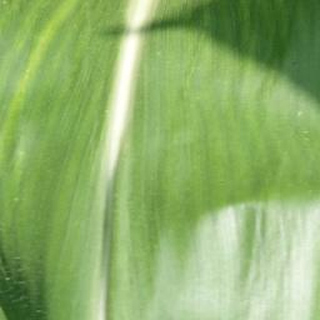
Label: healthy_corn